Zar Zari Zar Baksh

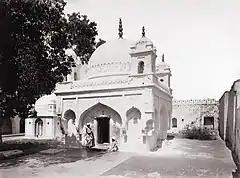
Zar Zari Zar Baksh Dargah Khuldabad 1890s

Zar Zari Zar Baksh, or Shah Muntajab ud din, was one of the earliest Sufis of the Chishti Order, the most dominant of all the Sufi orders in the Indian subcontinent. He was sent to the Deccan by Nizamuddin Auliya of Delhi in the beginning of the 8th century Hijri (14th century AD). With 700 disciples, Zar Zari Zar Baksh came to Aurangabad, and is said to have converted a Hindu princess near a well at Khuldabad. The place is now called the ""Sohan baoli"" or "pleasing well", and the princess is buried close to the saints grave in Khuldabad.